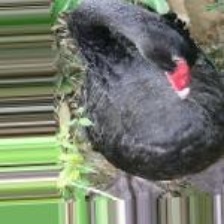
Species: BLACK SWAN
Scientific name: CYGNUS ATRATUS
ImageNet parent category: black_swan